Patio Olmos

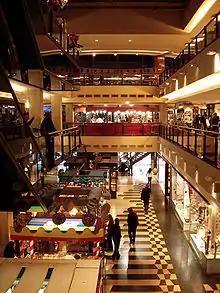
The promenade

Set on the northeast corner of the intersection of three major avenues, the semi-circular school was designed to maximize classroom area, and its original capacity of 500 students was later expanded to 800. The building's condition declined over the decades, however, and a 1977 earthquake in San Juan, Argentina, though over 300 mi (480 km) to the west, caused it serious structural damage and led to its closure. It remained abandoned until a 1991 initiative by Governor Eduardo Angeloz resulted in the building's restoration. The agreement signed in 1992 between the province of Córdoba, the building's proprietors and a consortium of two local developers allowed the firms a 35-year lease at a token monthly rent in exchange for their development of the former school into an upscale shopping gallery and other investments. The resulting Patio Olmos Shopping Center was inaugurated in May 1995.